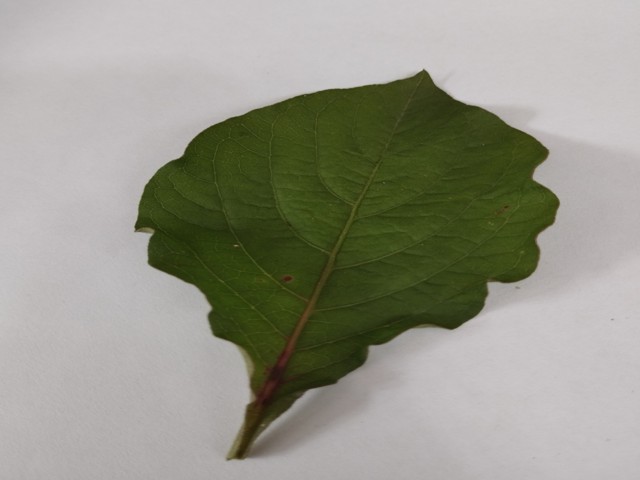
Plant: apang